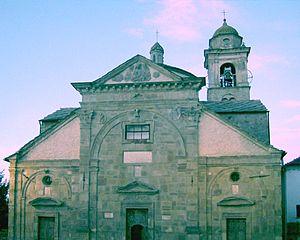
Roccaverano est une commune italienne de la province d'Asti dans la région Piémont en Italie.